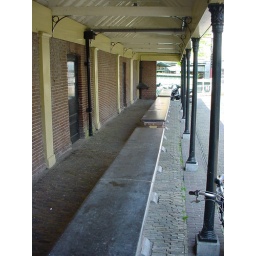
Old fish market in Alkmar